Atithi Gautam K. C.

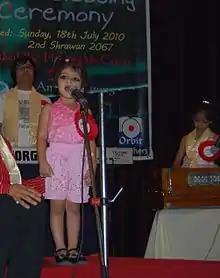
Atithi performing live during her album release.

Atithi Gautam K. C. (born 15 August 2006, Lalitpur district of Nepal) is known as the youngest singer in the world to release a professional solo album. Atithi's self-titled debut album was released at the age of three on 18 July 2010. The album included nine Nepali-language songs. During the release ceremony for her album, she performed several songs live with Amber Gurung, including the Nepali national anthem.